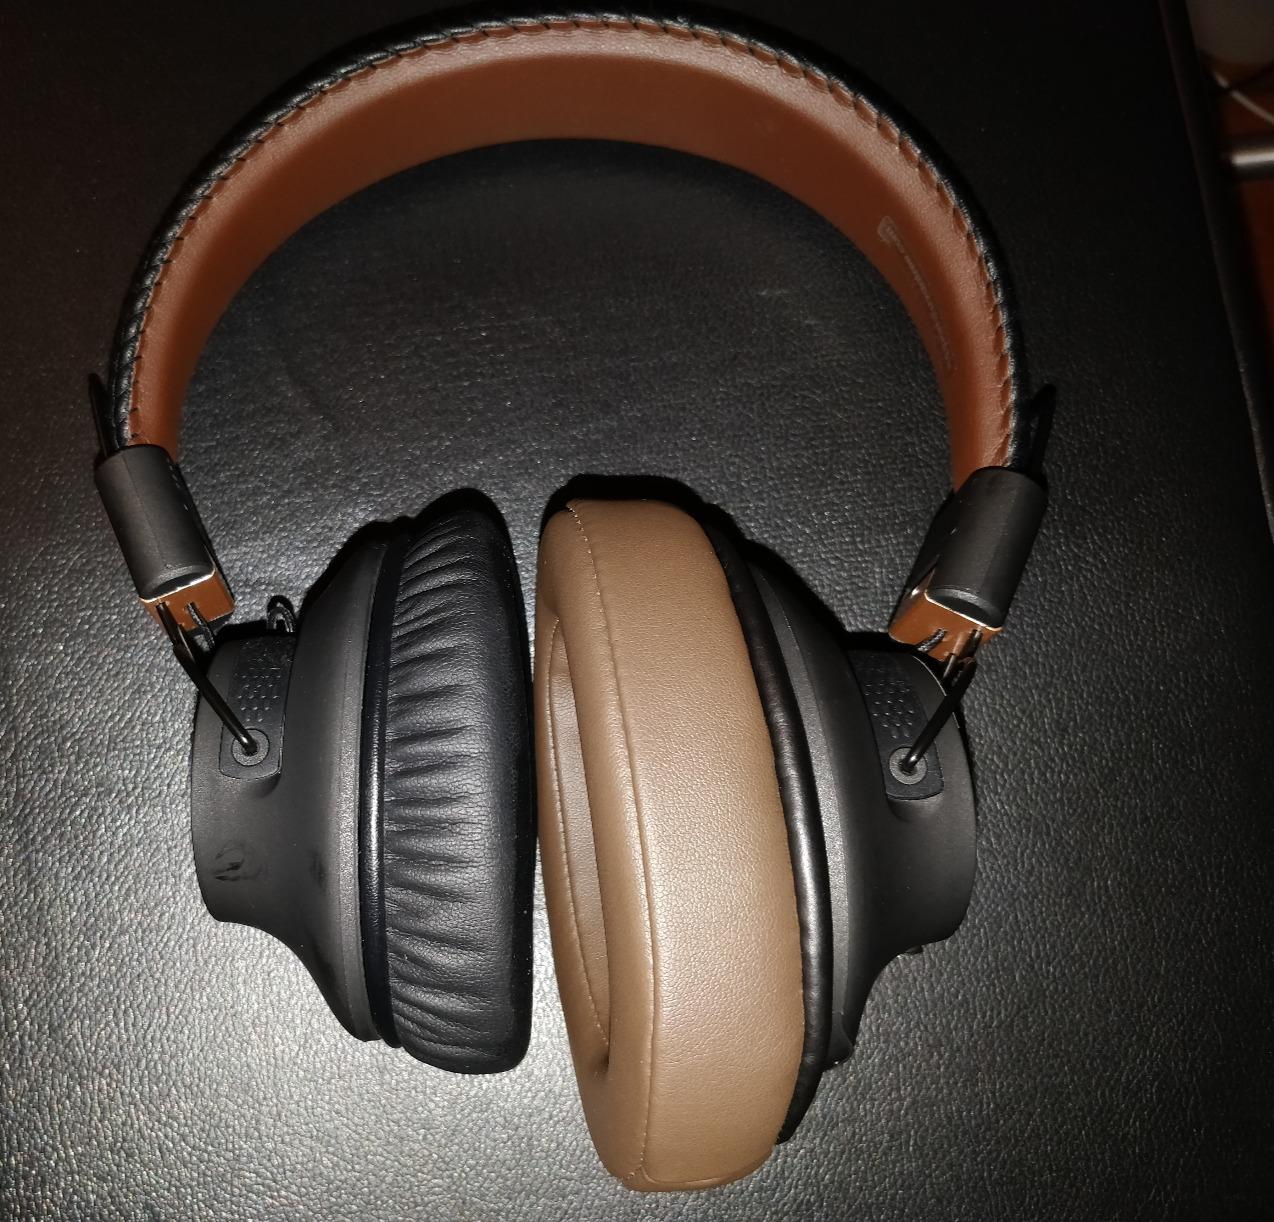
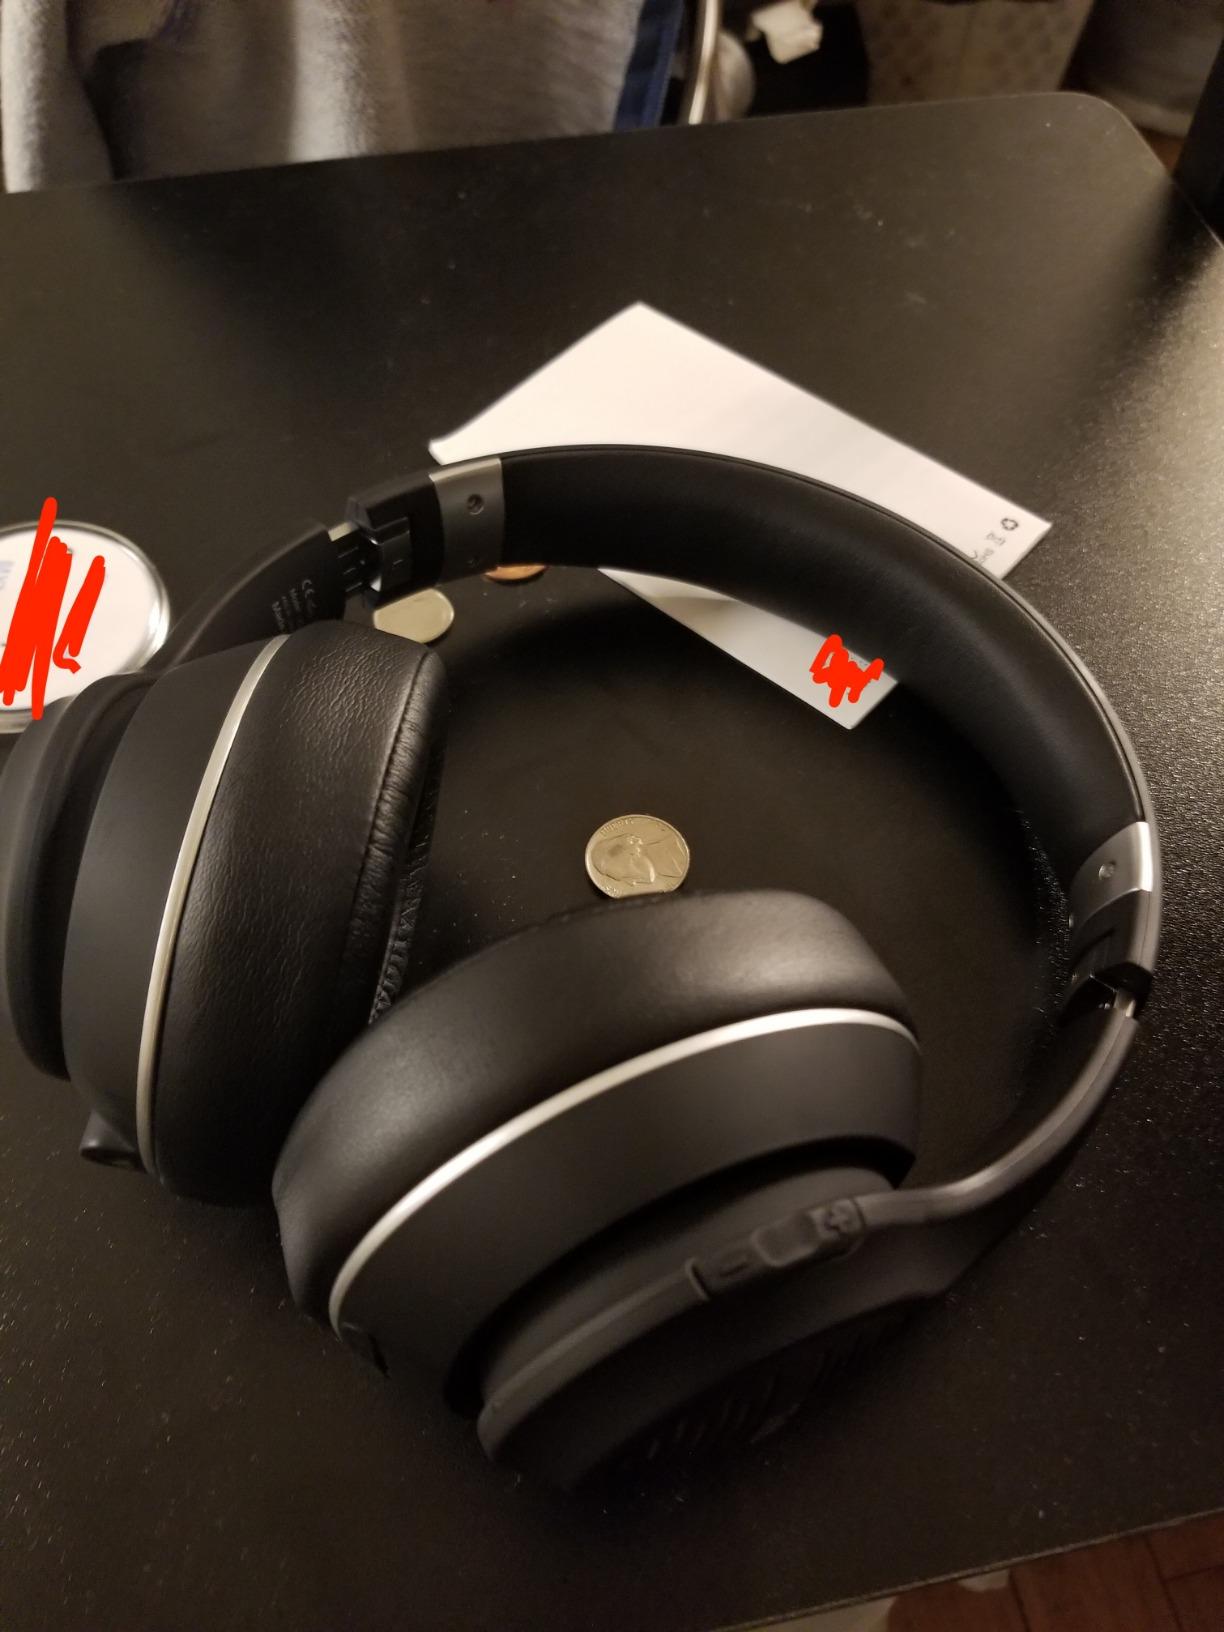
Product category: headphones
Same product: no